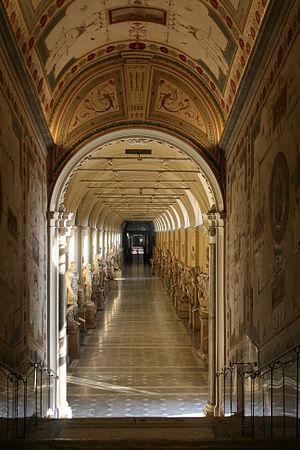
Musée Chiaramonti - Musées du Vatican.